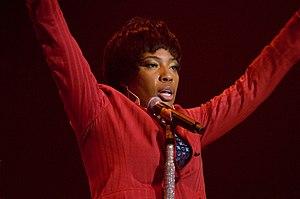
Natalie Renee McIntyre dite Macy Gray, née le 6 septembre 1967, est une chanteuse américaine de soul, R'n'B et neo soul, auteur-compositrice, productrice et actrice, connue pour sa voix aiguë et cassée.